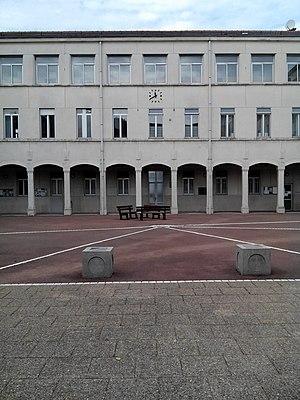
Cour du lycée Paul Painlevé à Oyonnax. On voit les pavés blancs qui commémorent l'endroit où l'obus allemand est tombé
Le lycée polyvalent Paul Painlevé est un établissement d'enseignement secondaire et supérieur public situé à Oyonnax, 13 place des déportés de 1944, dans le département de l'Ain. Le lycée comprend également une section d'enseignement professionnel.